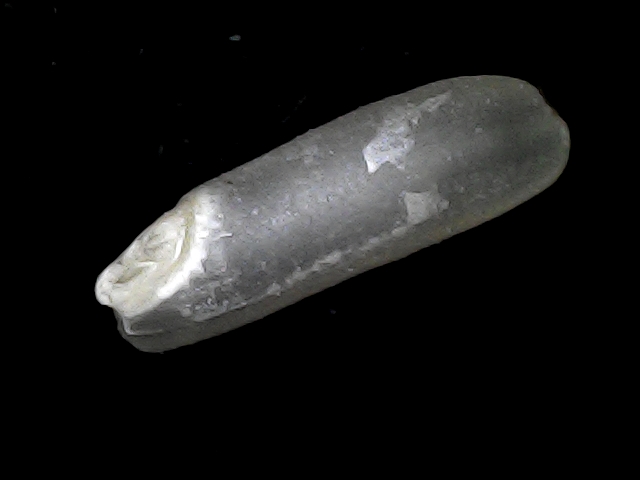
Rice variety: BD75